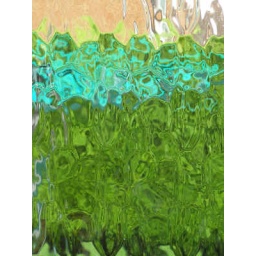
View of garden via highly textured glass window in upper half of kitchen door